2021 PDC World Darts Championship

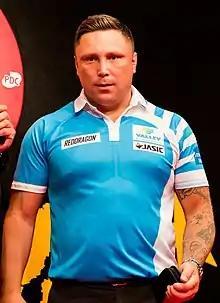
Third seed Gerwyn Price won the first PDC World Championship of his career. He was the first Welsh player to win the PDC World Championship.

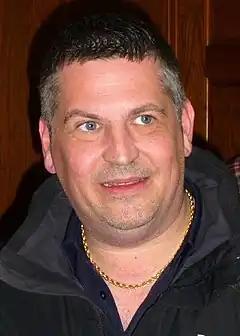
Two time champion Gary Anderson, the thirteenth seed, finished as runner up for the third time in his career.

All matches were played as single in, double out; requiring the players to score 501 points to win a leg, finishing on either a double or the bullseye. Matches were played to set format, with each set being the best of five legs (first to three). A rule which has been in place for previous tournaments, where the final set had to be won by two clear legs, was removed in order to prevent sessions overrunning.